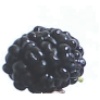
Label: Mulberry 1